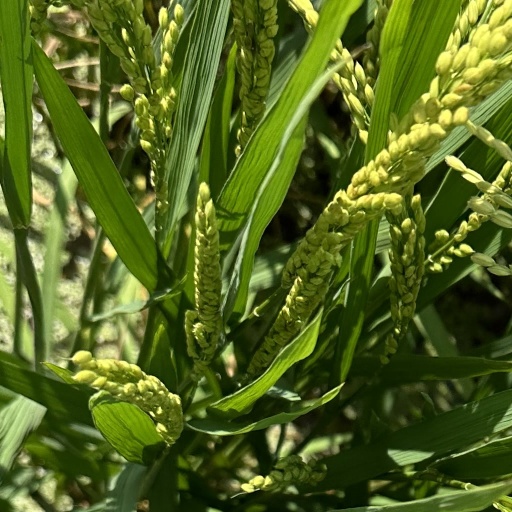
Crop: rice